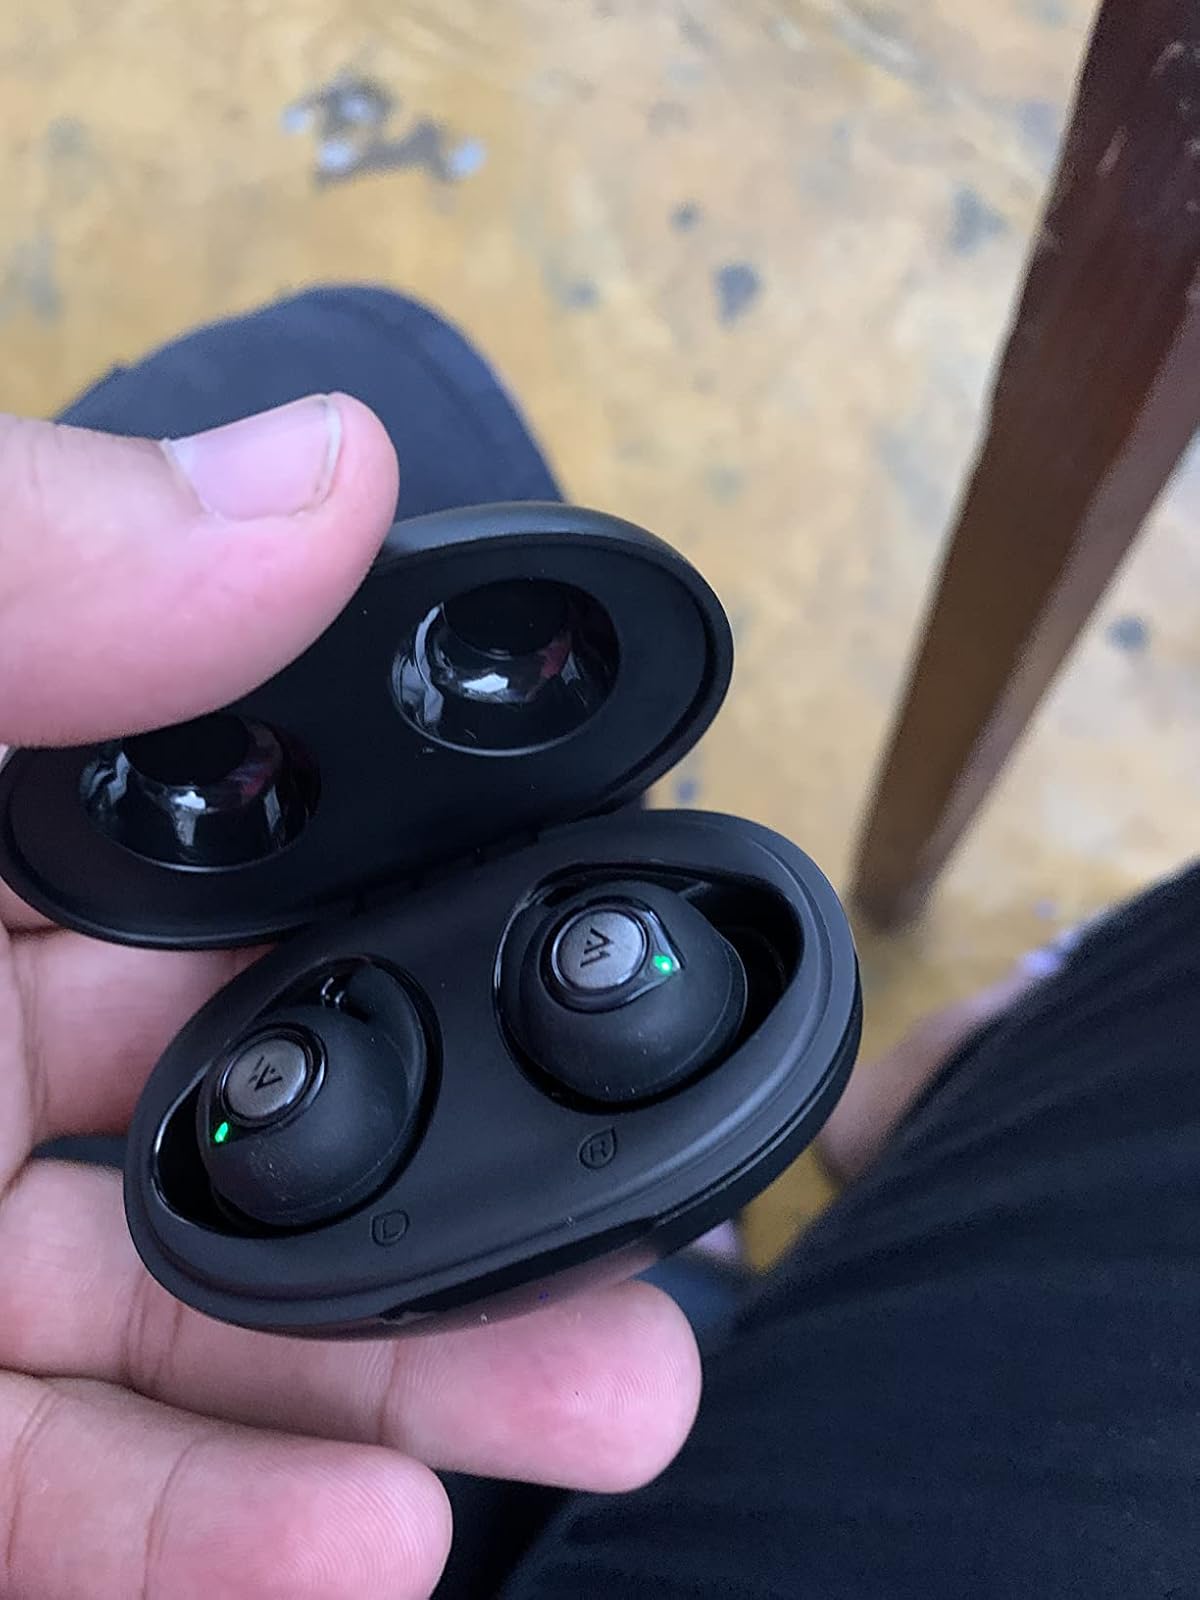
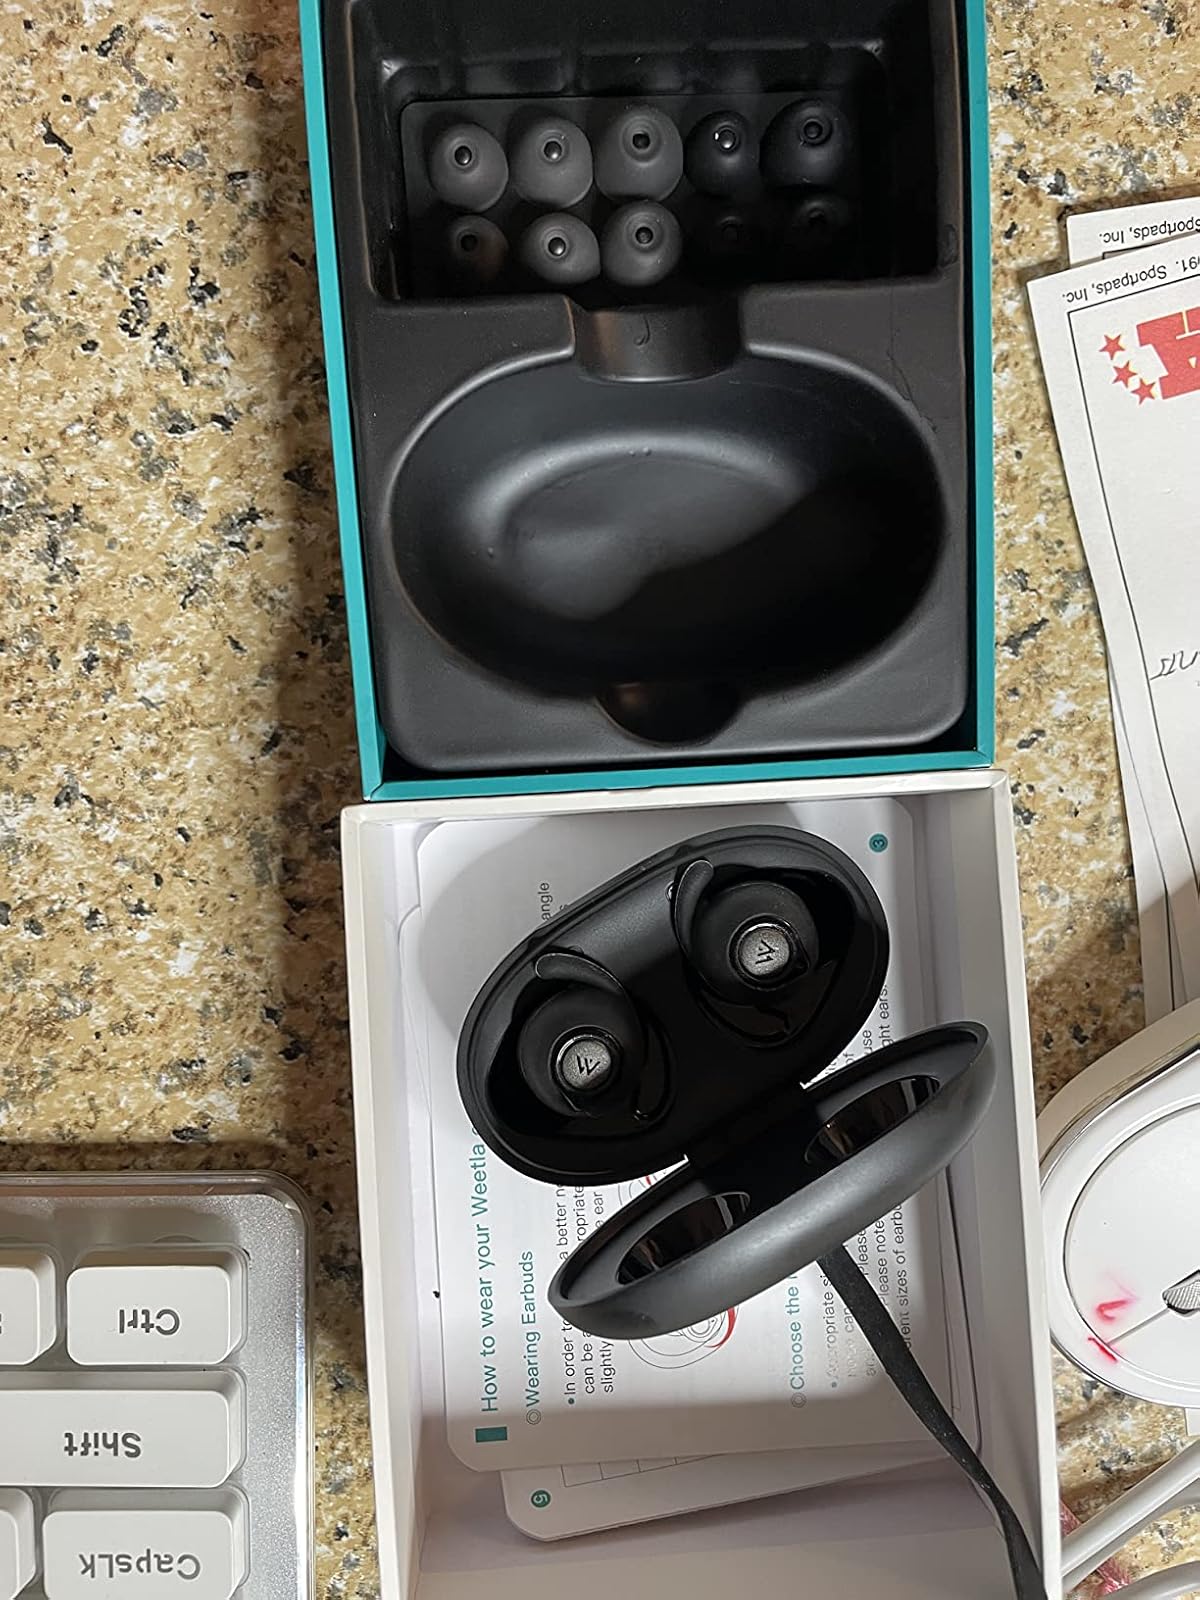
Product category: earbuds
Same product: yes